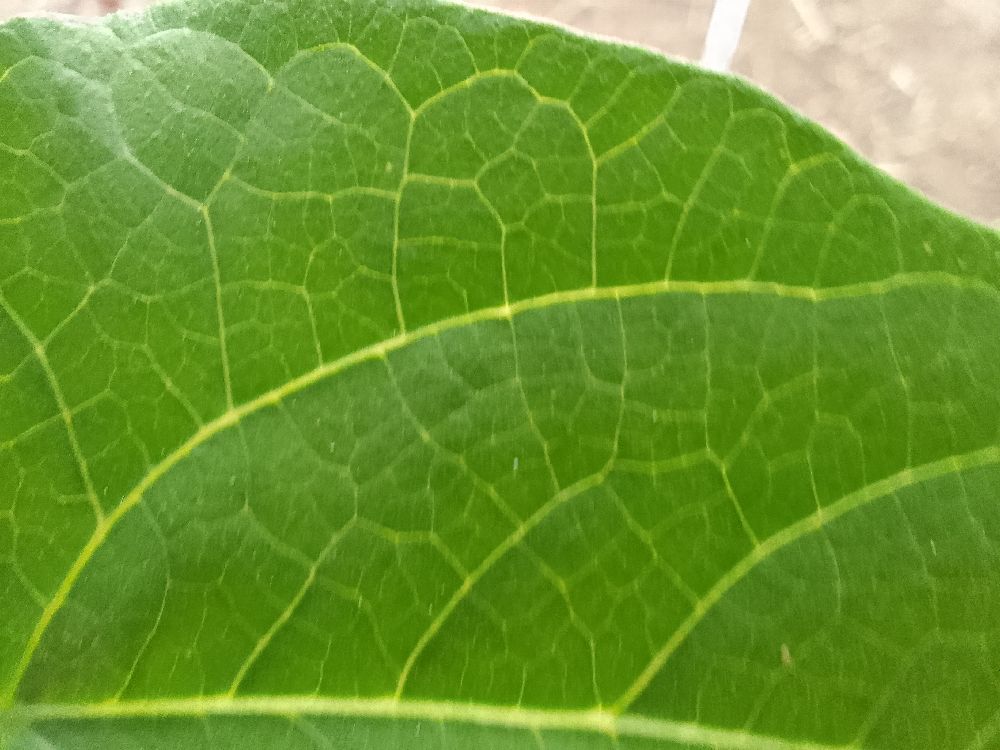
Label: healthy